Ramona (1892 sternwheeler)

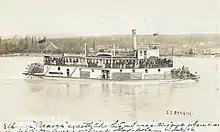
"Ramona" in service on the Fraser River.

"Ramona" was transferred to the Fraser River to replace the steamer "Edgar". On April 17, 1901, while in service on the Fraser River, "Ramona"s boiler exploded, killing at least four people. The incident occurred at Fort Langley. Two were mothers who had gone on deck for fresh air. They were blown off the boat into the river where they presumably drowned. They had both left their babies in the main cabin; these infants were unharmed. Two deckhands were killed by flying pieces of the boiler. Contemporaneous reports stated that seven additional people suffered what appeared to be fatal injuries.